HomePod Mini

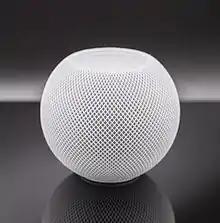

The HomePod Mini (stylized as HomePod mini) is a smart speaker developed by Apple. It utilizes Apple's Siri digital assistant. Roughly a 10 cm sphere, it was released on November 16, 2020 as a smaller and less expensive version of Apple's HomePod.